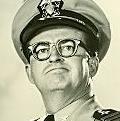
Age: 38